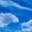
Label: cloud